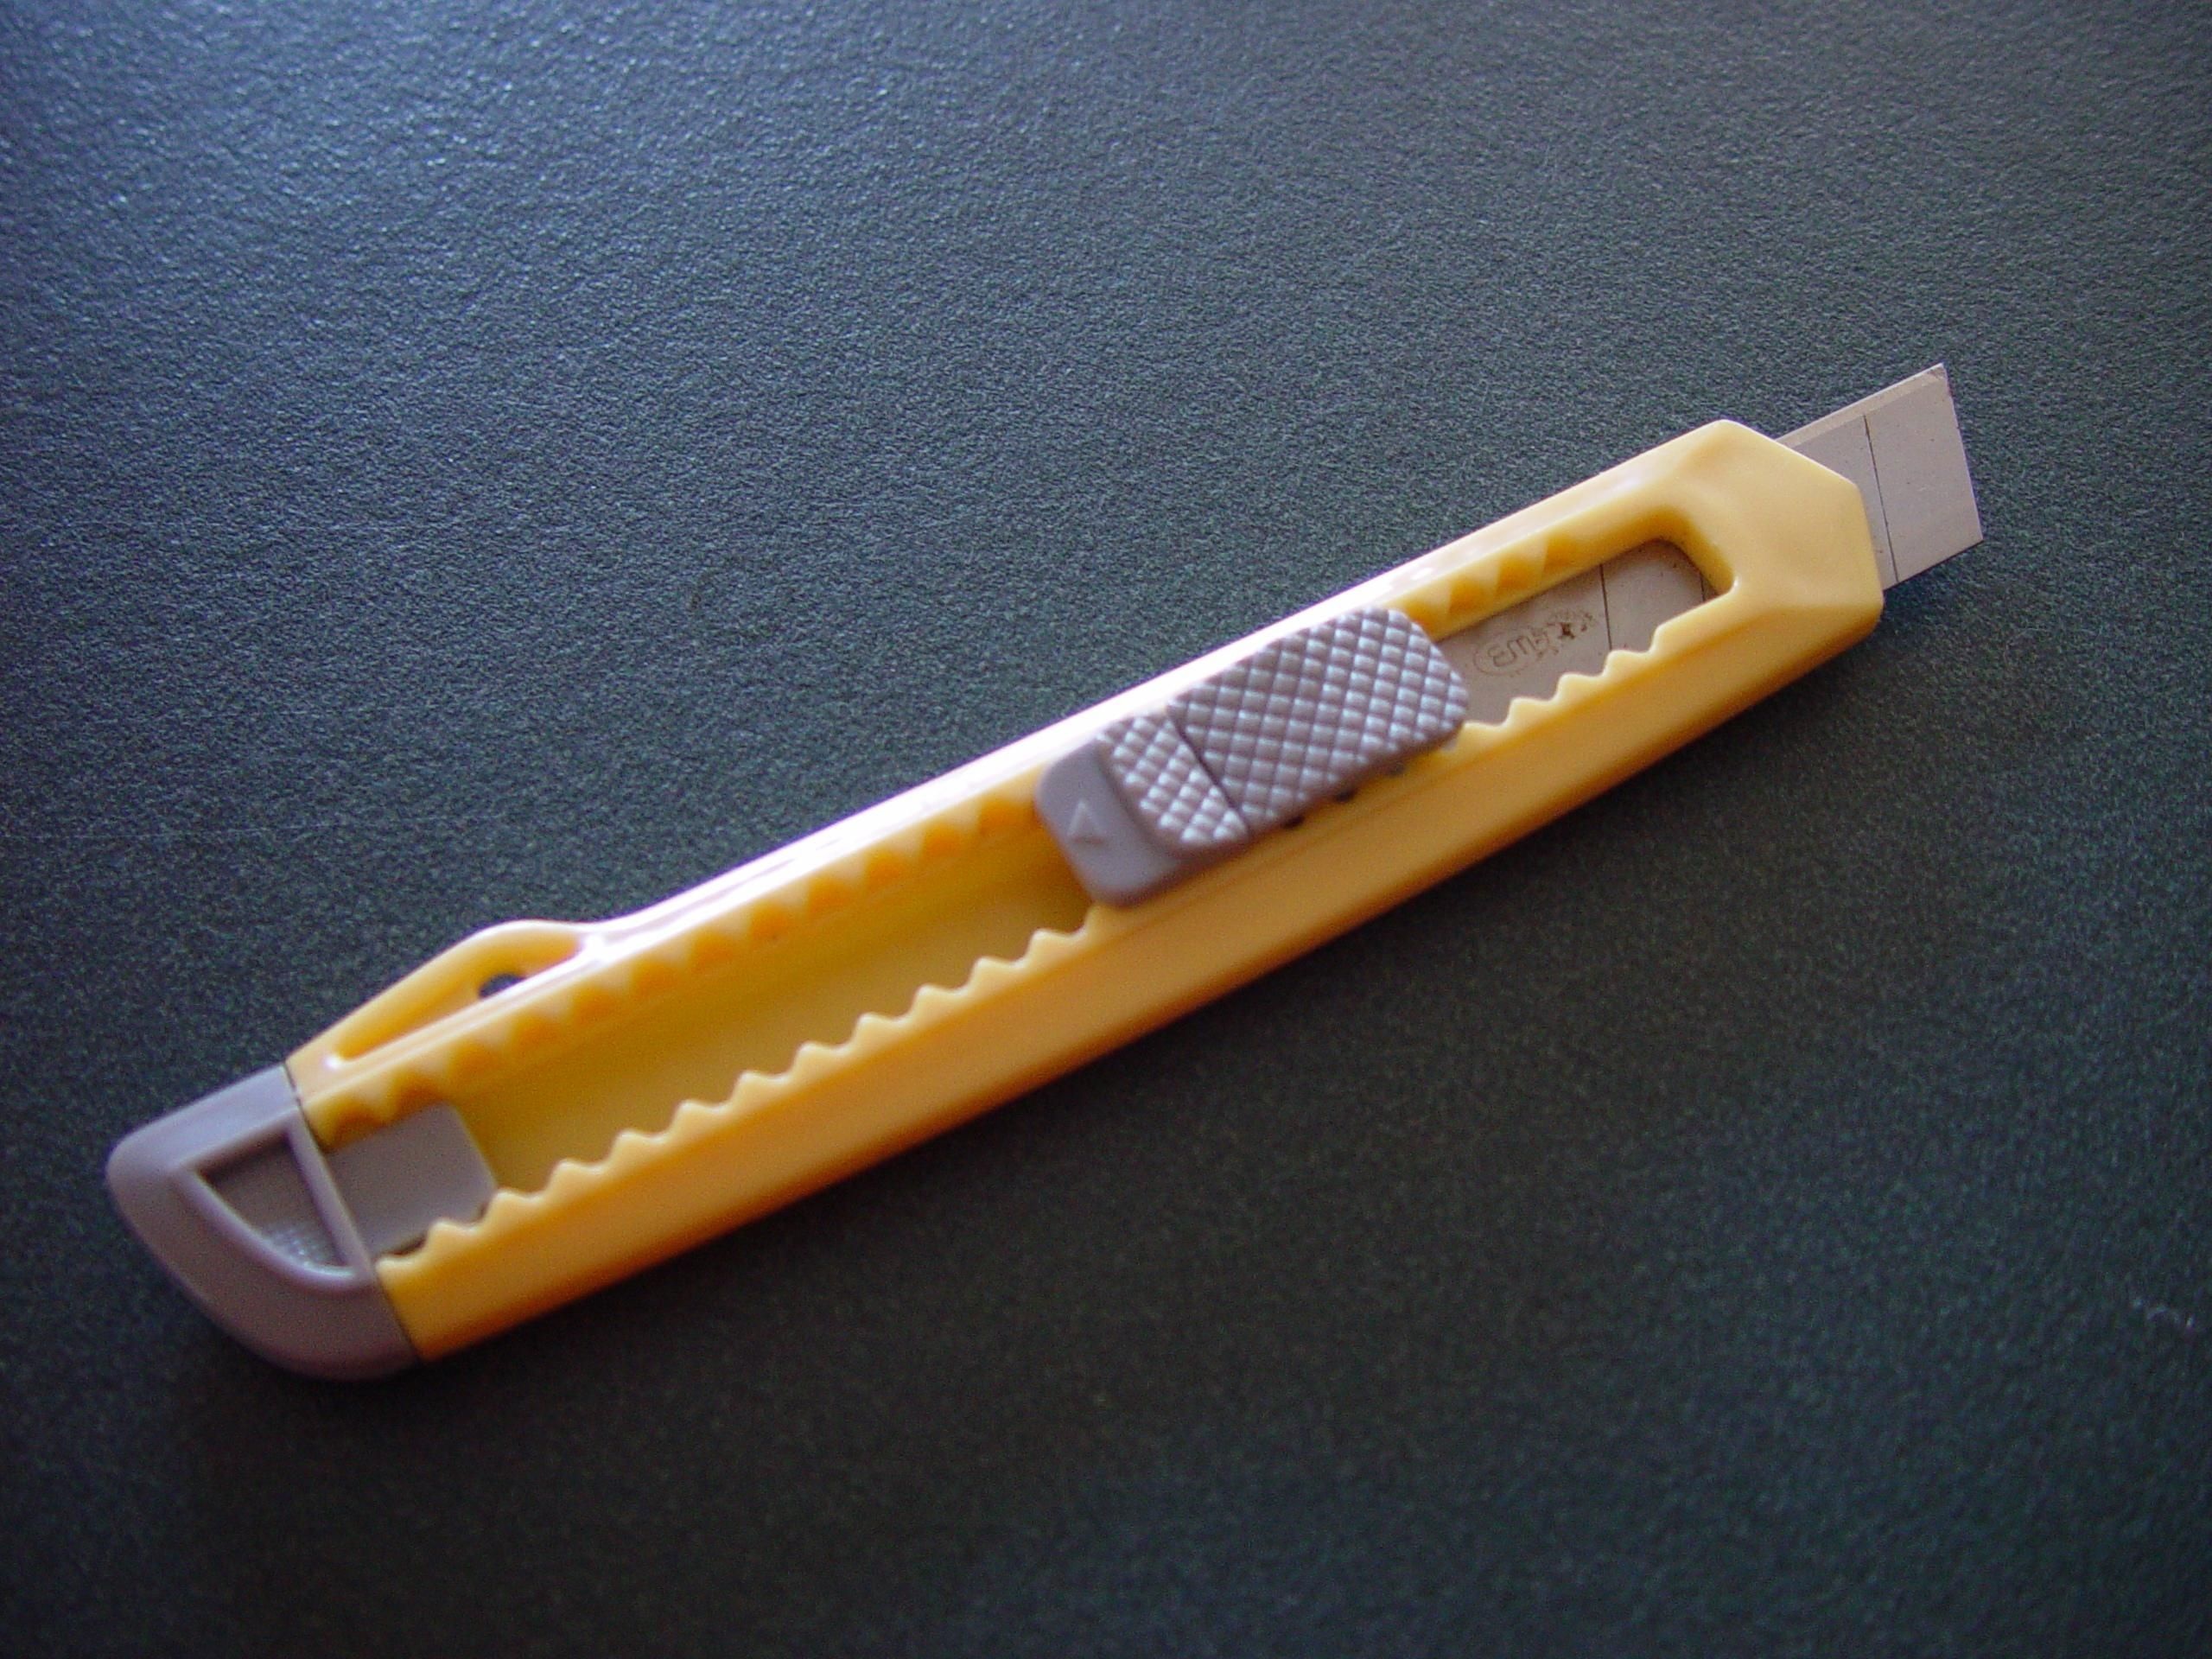
sharp, tool, steel, metal, office, weapon, knife, product, blade, razor, trimmer, retractable